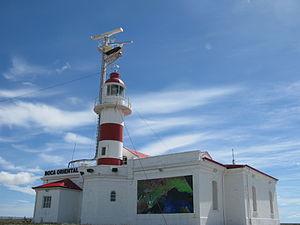
Le Phare Punta Delgada situé sur le détroit de Magellan (Chili)
Le phare de Punta Delgada est un phare situé à Punta Delgada, dans la région de Magallanes et de l'Antarctique chilien au Chili.
Cette liste recense les phares du Chili, dont les côtes sont particulièrement longues et dangereuses. En effet, le Chili compte au moins 5 000 îles rocheuses. La signalisation maritime est effectuée par le Servicio de Señalización Marítima au sein du Service hydrographique et océanographique de la marine chilienne dépendant de la Marine chilienne.
Punta Delgada est une petite localité située à l'extrémité sud du Chili, à proximité de la frontière avec l'Argentine, sur la RN-255 qui relie Punta Arenas à Rio Gallegos. Il s'agit du principal lieu de peuplement et du chef-lieu administratif de la commune de San Gregorio dans la province de Magallanes.